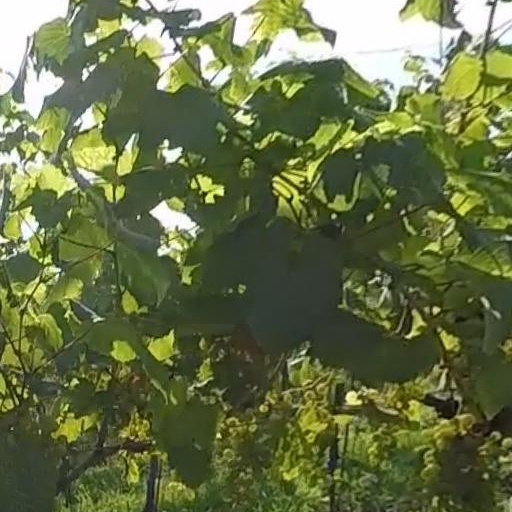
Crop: grape